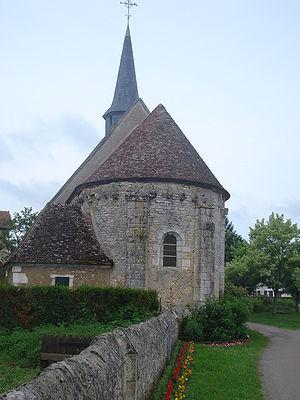
Murlin est une commune française située dans le département de la Nièvre, en région Bourgogne-Franche-Comté.